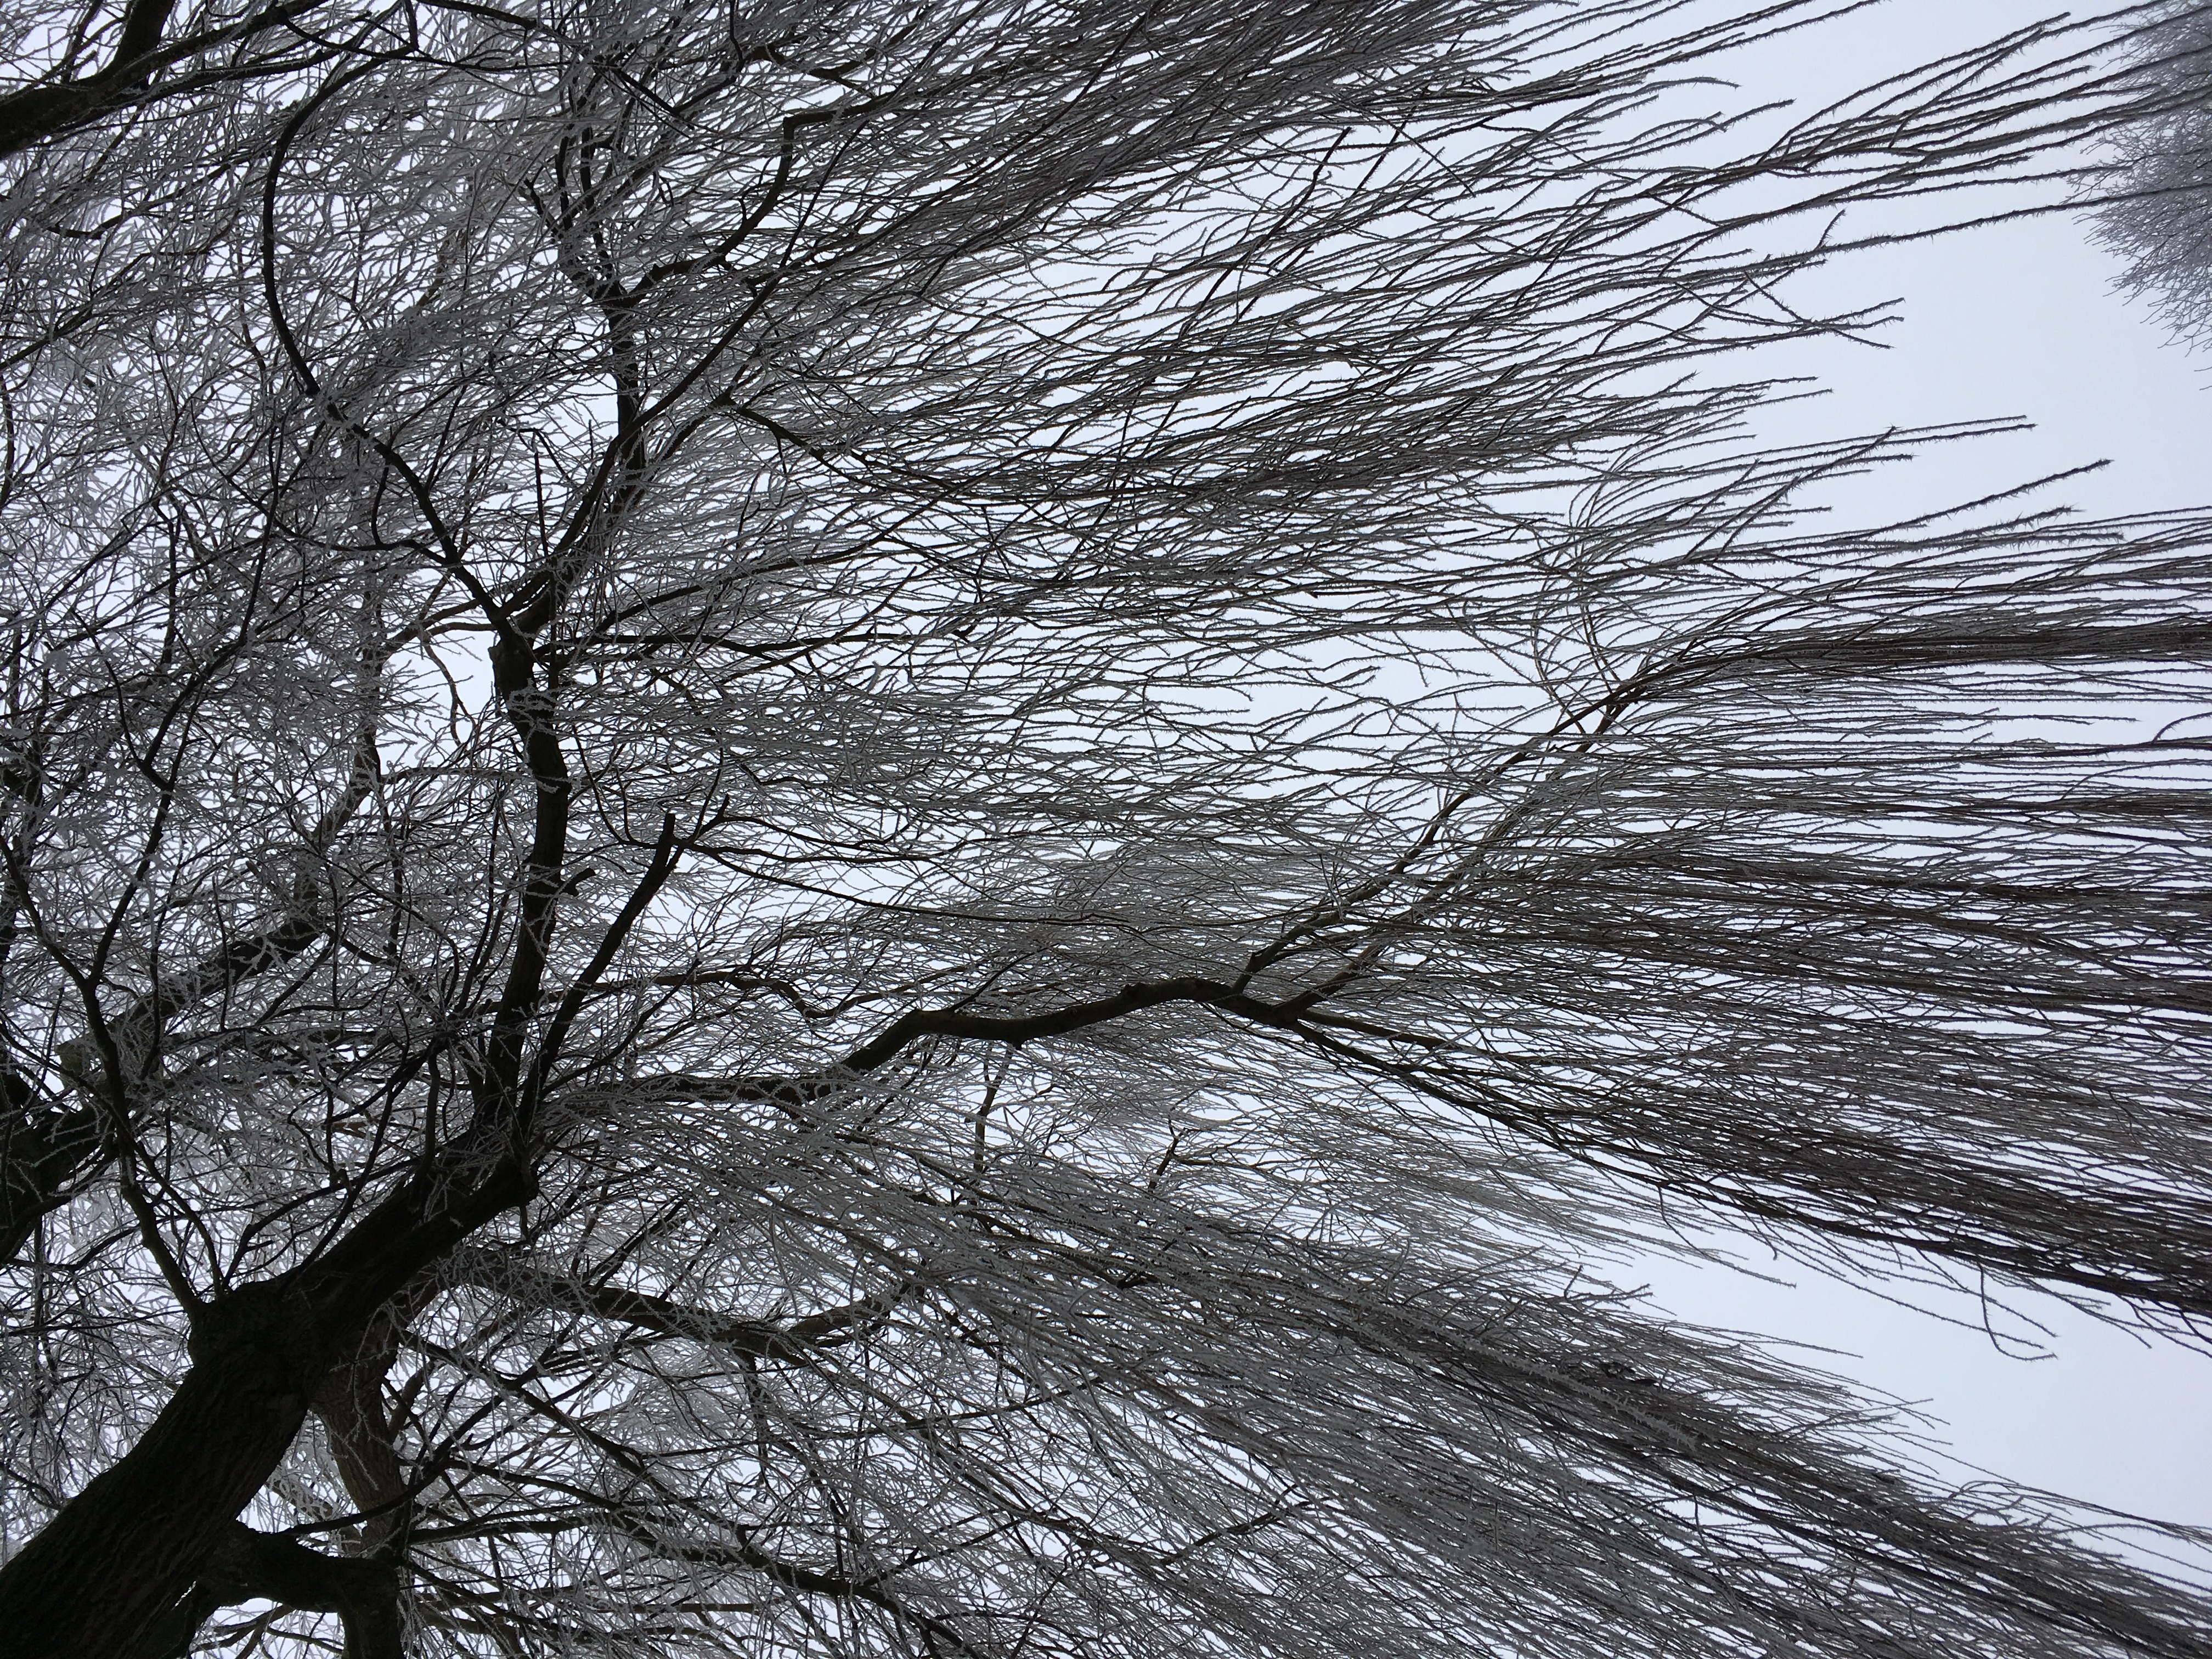
ice, tree, branch, woody plant, black and white, monochrome photography, plant, winter, sky, leaf, woodland, monochrome, freezing, trunk, forest, snow, wood, twig, frost, water, stock photography, birch